Old Town Historic District (North Attleborough, Massachusetts)

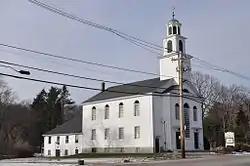
The First Congregational Church

The Old Town Historic District is a historic district in North Attleborough, Massachusetts, which encompasses the historic early town center of Attleboro, which it was originally a part of. It was here that Attleboro's first church was built, and its militia training ground was laid out. The district retains 18th-century vestiges of this early history, and was largely bypassed by 19th-century industrialization. The district was added to the National Register of Historic Places in 1991.